Edward Gerrard & Sons

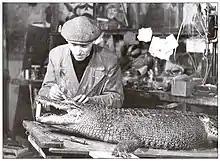
Frederick Greenwood working at Gerrards in the 1940s

Edward Gerrard & Sons was a taxidermy firm founded and run by the Gerrard family from 1853 in Camden, London. The company also made anatomical models and dealt in sale of artefacts. The company was founded by Edward Gerrard, who was an employee of the British Museum's zoological department, as an attendant. The business originally ran from the family home, 54 Queen's Street, Camden and later at a yard behind 61 College Place. They were initially known for their taxidermy of large game animals, but by the late 1800s, they were producing more small mounts which included some exotic animals. By the 1890s, Gerrard's son, also called Edward had taken over the business which he ran until his death in 1929. Each inheriting Gerrard was called Edward, with the next Edward dying in 1906, the company was inherited by his son Edward. In turn, his son Edward (the fifth generation Edward Gerrard) inherited the firm, but he had no sons to pass the business to leading to his cousin Harry taking ownership.